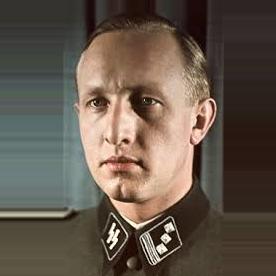
Age: 31